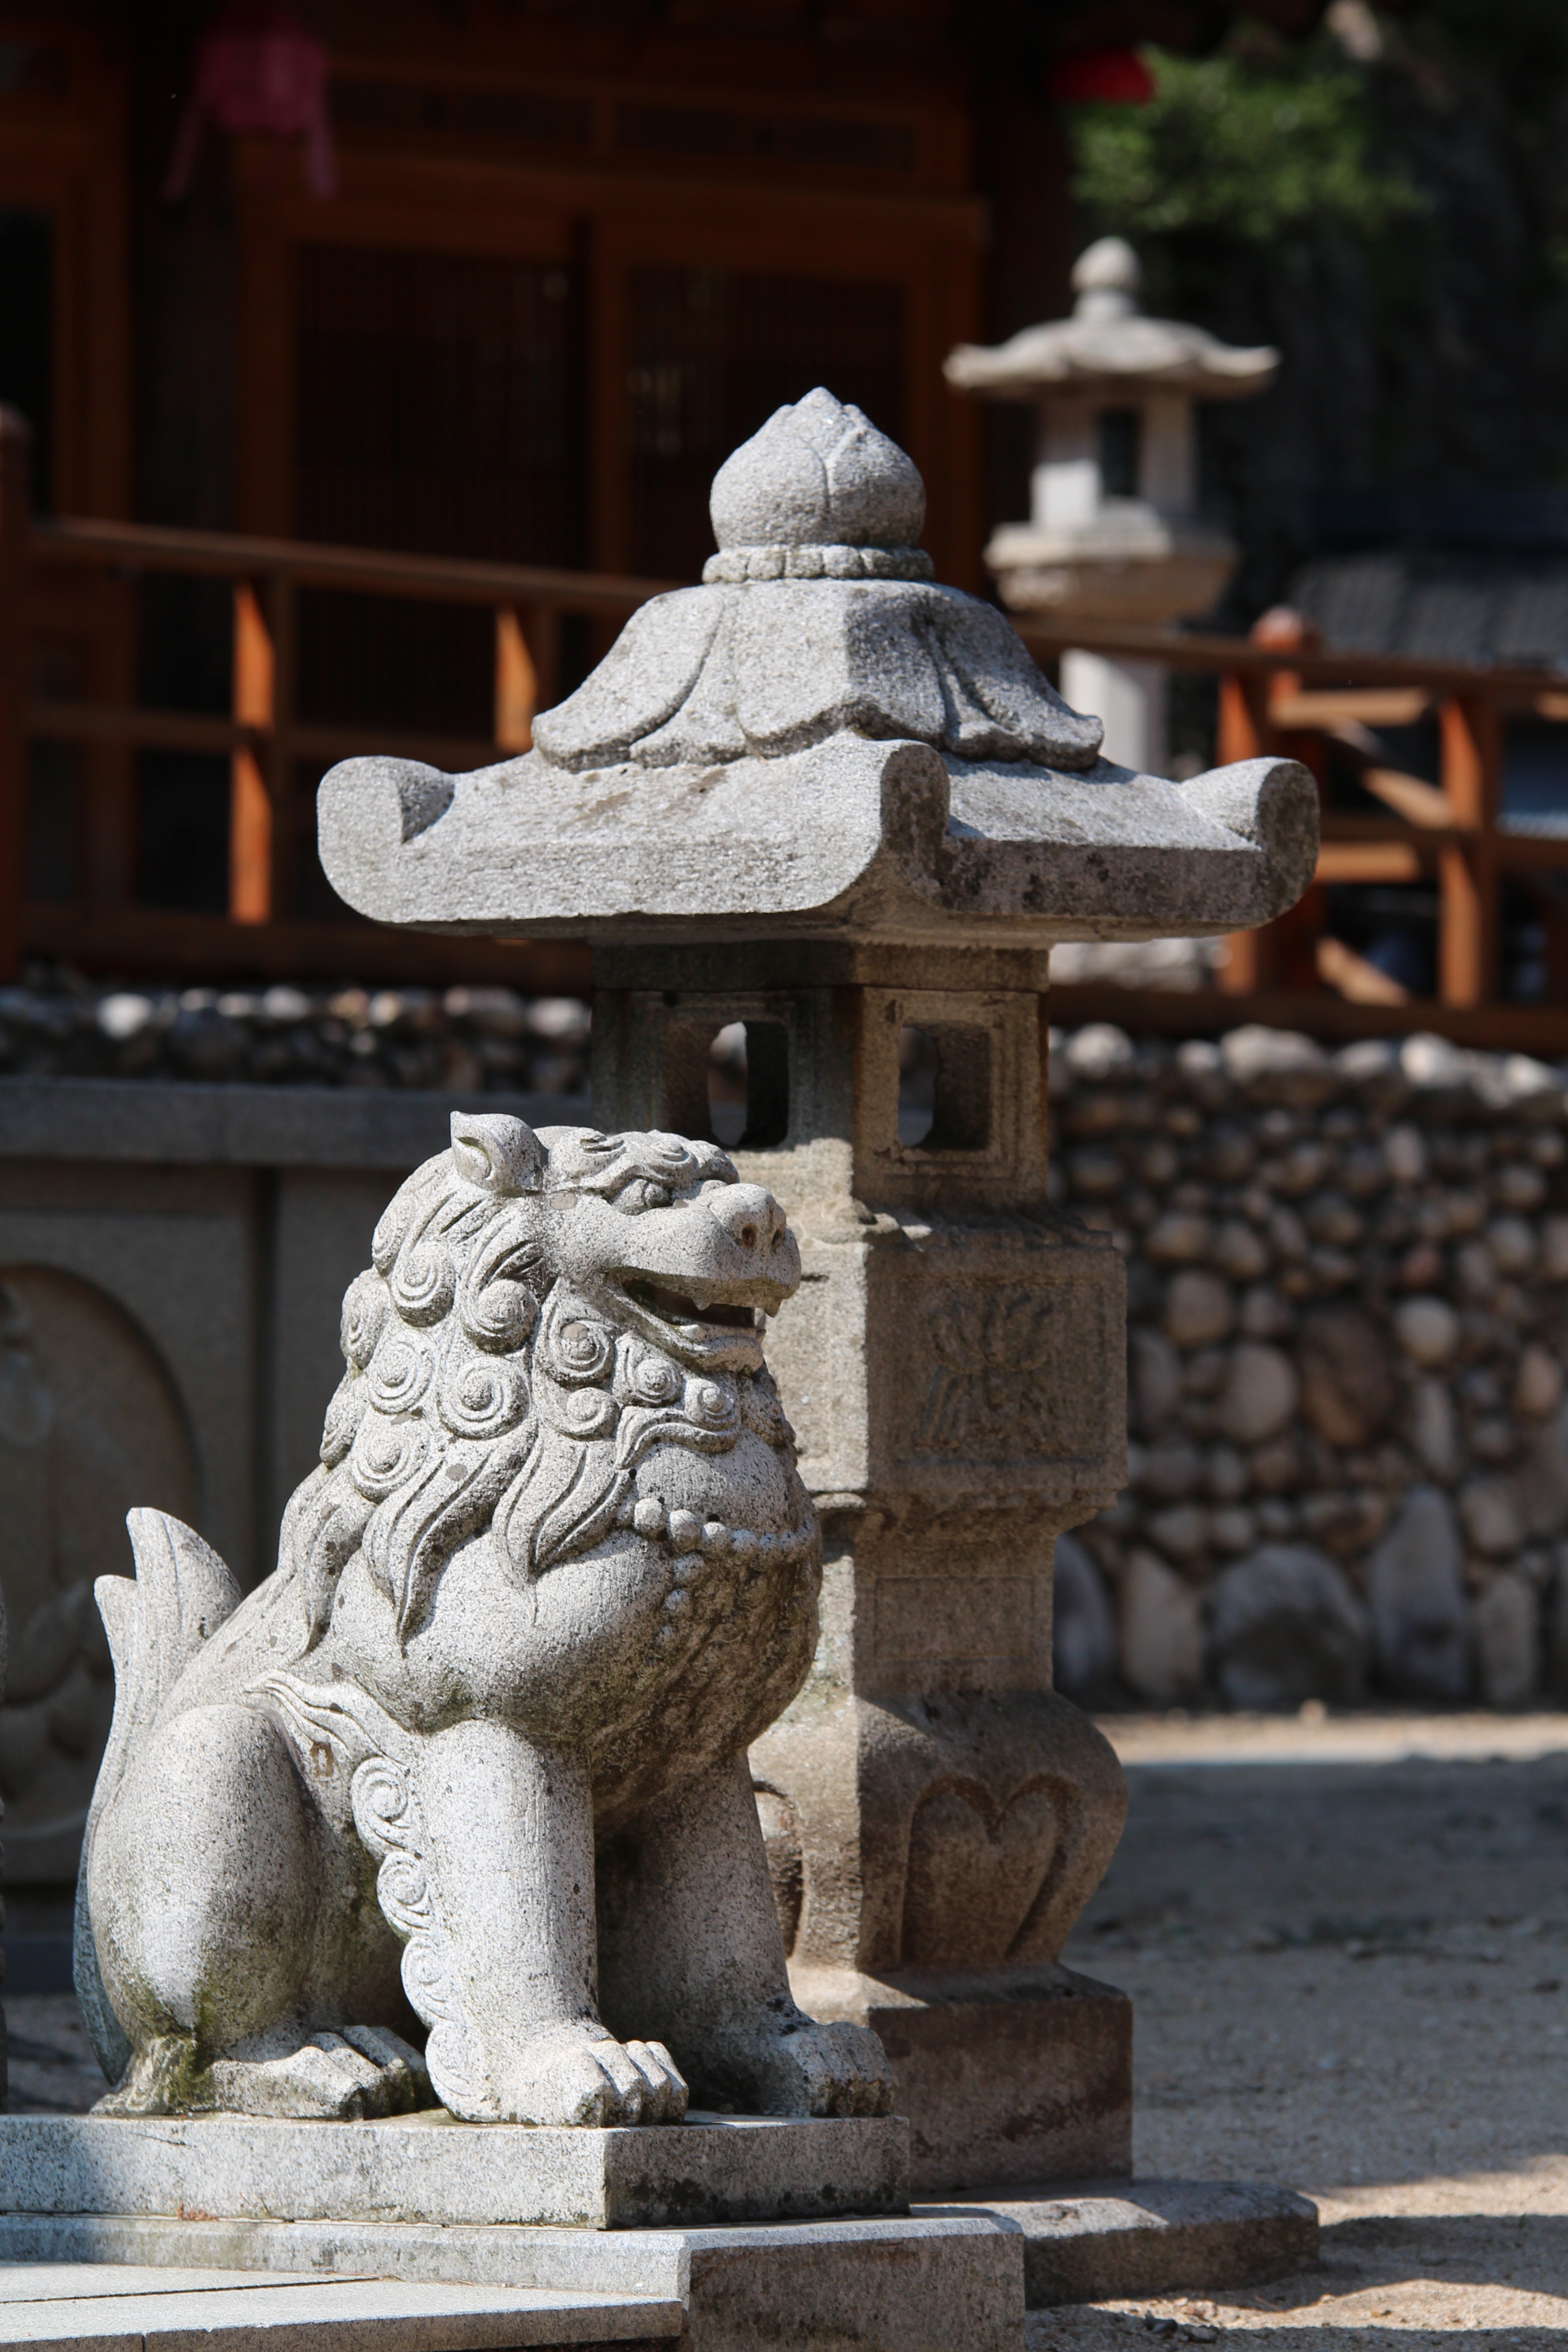
stone, monument, statue, sculpture, art, temple, fountain, shrine, carving, top, legend, water feature, ancient history